Deweni Inima

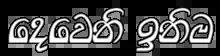
Title card

Deweni Inima is a 2017 Sinhalese Sri Lankan television prime-time soap opera which premiered on 6 February 2017 on TV Derana. The series is directed by Saranga Mendis, produced by Chamika Mendis and written by Saman Edirimunee. It airs every weekday from 8:30 p.m. to 9:00 p.m. The first season was aired from 6 February 2017 to 6 October 2023. The second season premiered on 9 October 2023.